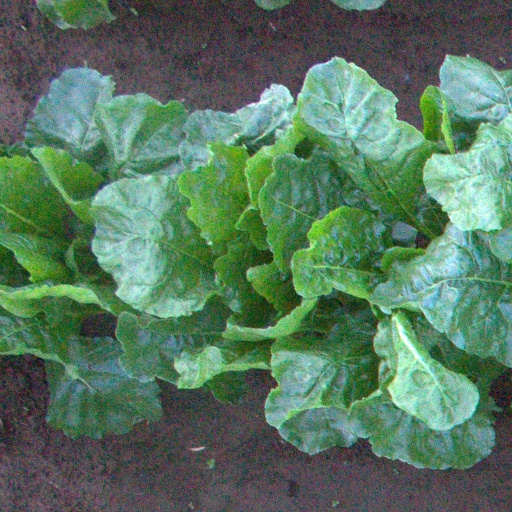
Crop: sugar beet